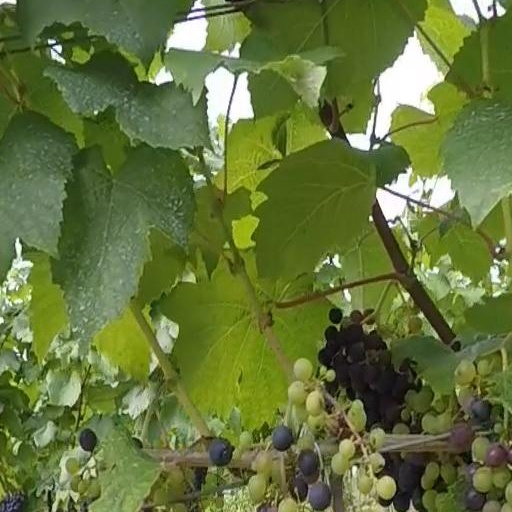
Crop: grape